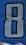
Number: 8